There's No Smoke Without Fire

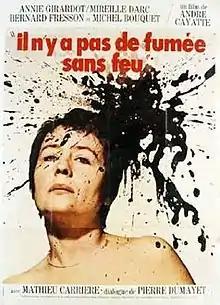
Film poster

There's No Smoke Without Fire is a 1973 French-Italian thriller film directed by André Cayatte. It was entered into the 23rd Berlin International Film Festival where it won the Silver Bear Special Jury Prize.